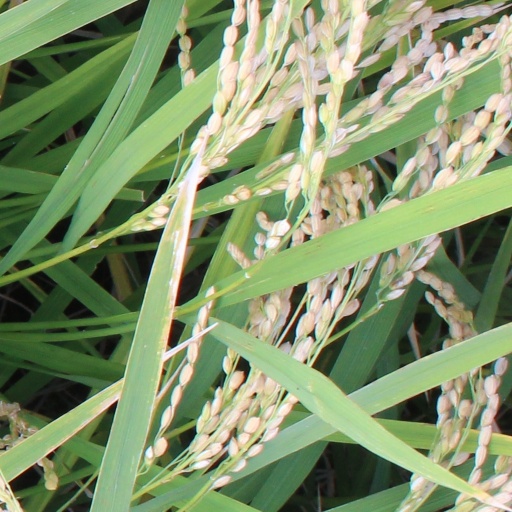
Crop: rice